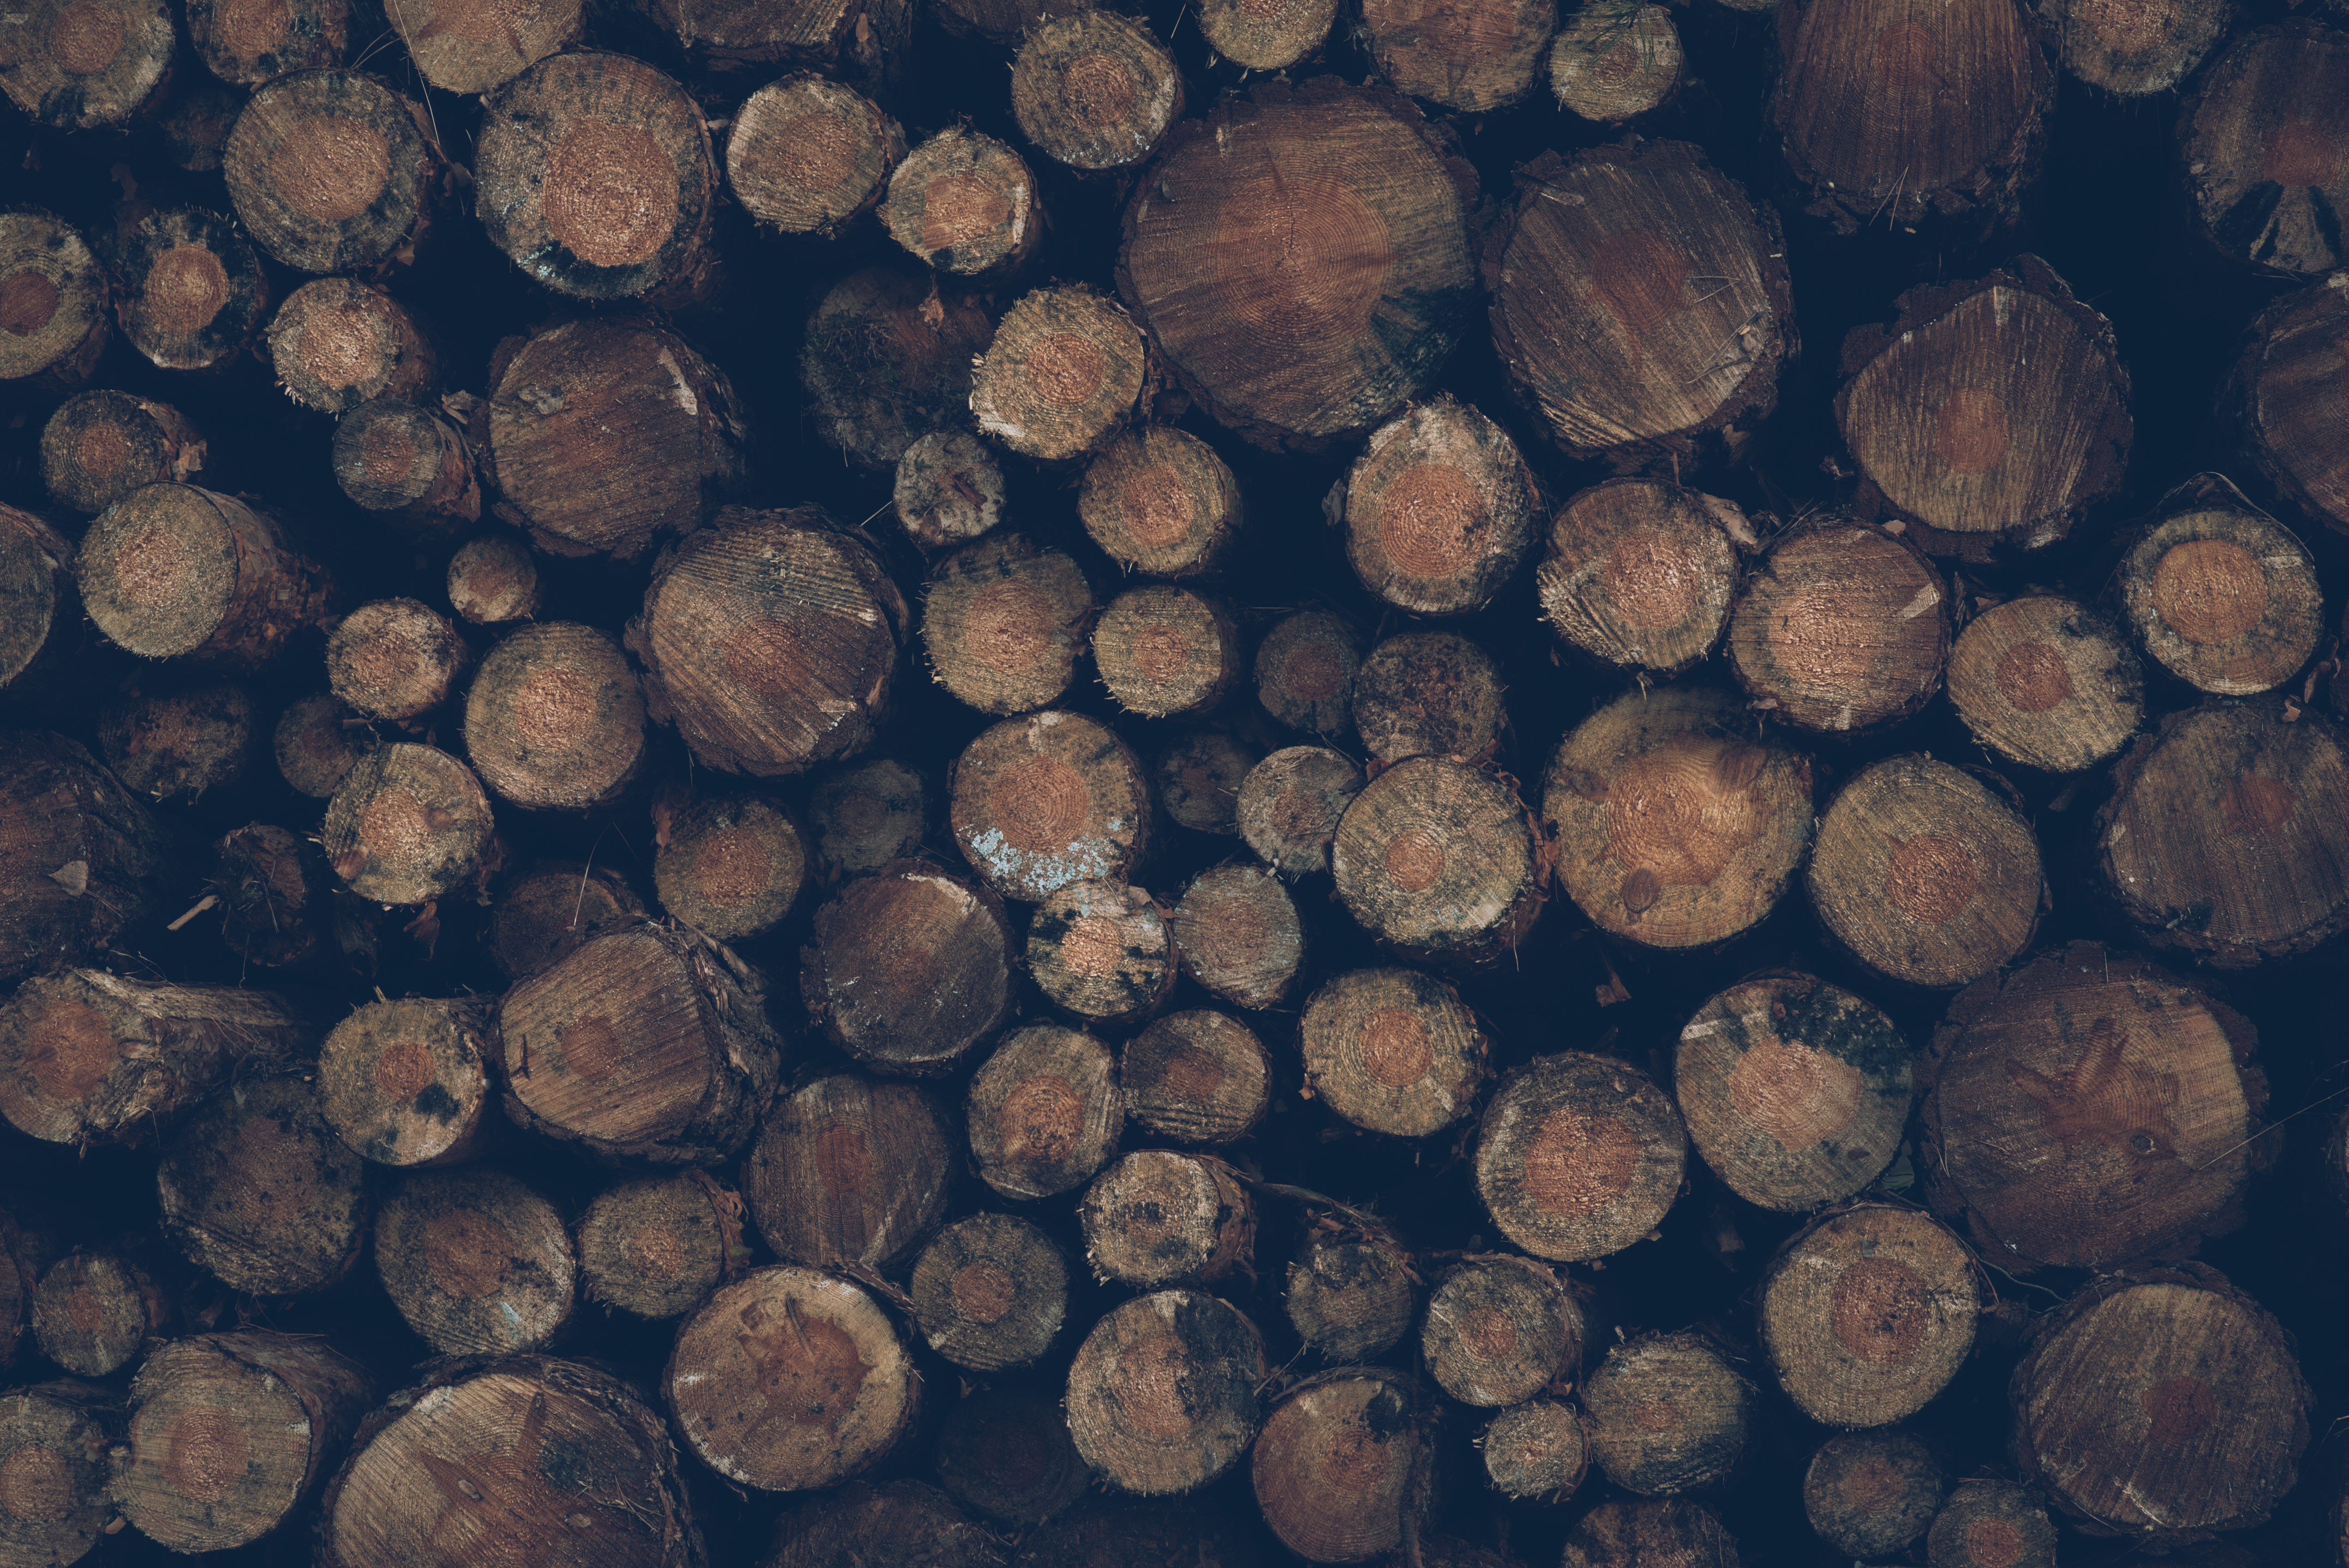
forest, wood, texture, soil, circle, stacked wood, close up, trees, arranged, logs, logging, shape, chopped wood, man made object, deforestration